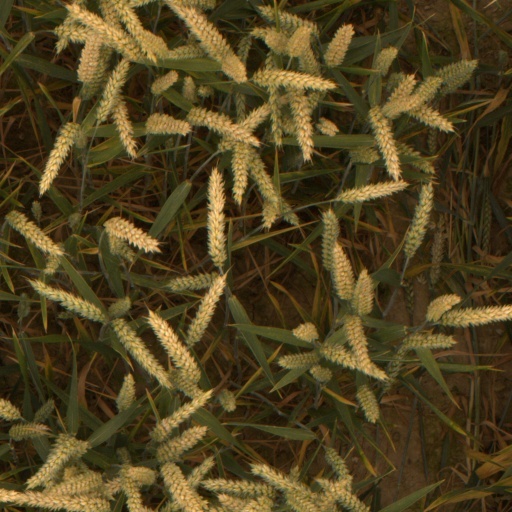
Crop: wheat